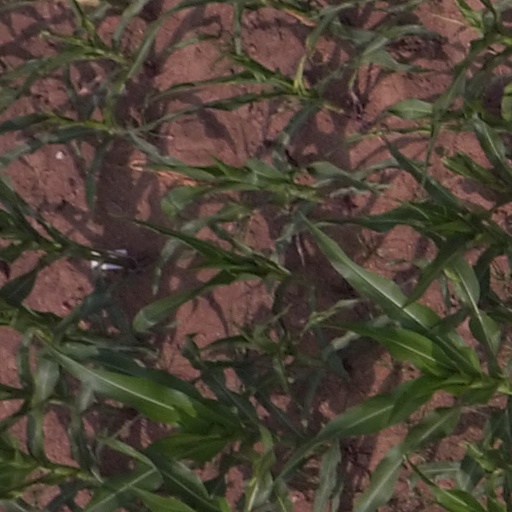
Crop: maize; corn